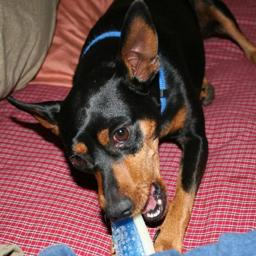
Animal: dogs